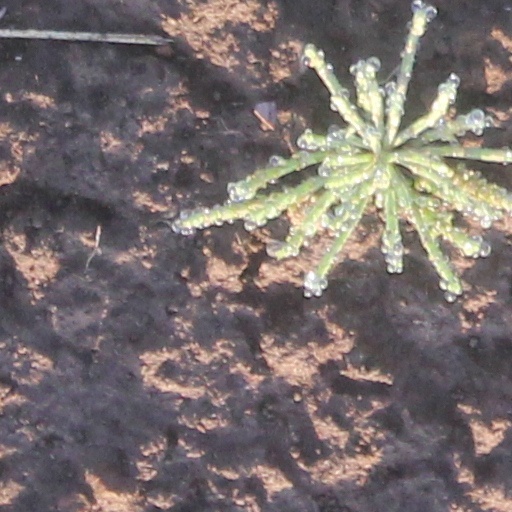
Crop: wheat